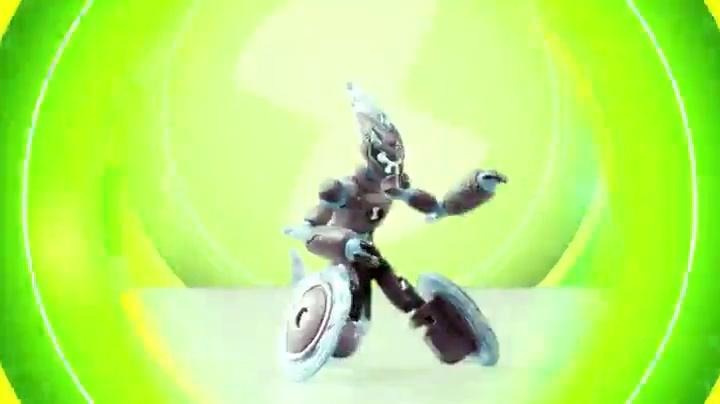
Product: Ben 10 Glitch Basic Figure
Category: Toys & Games | Toy Figures & Playsets | Action Figures
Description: A fusion of the techno-alien PA and Ben tennyson's own human DNA, glitch is a mysterious, heroic presence that maintains the omnitrix…from within Although a hybrid of Ben's signature voice and upgrade's futuristic looks, glitch is his own unique being with his own ideas, abilities, and agenda.
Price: $8.45
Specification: ProductDimensions:2x1.2x4inches|ItemWeight:4ounces|ShippingWeight:4ounces(Viewshippingratesandpolicies)|ASIN:B07FY1FKMS|Itemmodelnumber:76129R|Manufacturerrecommendedage:36months-10years